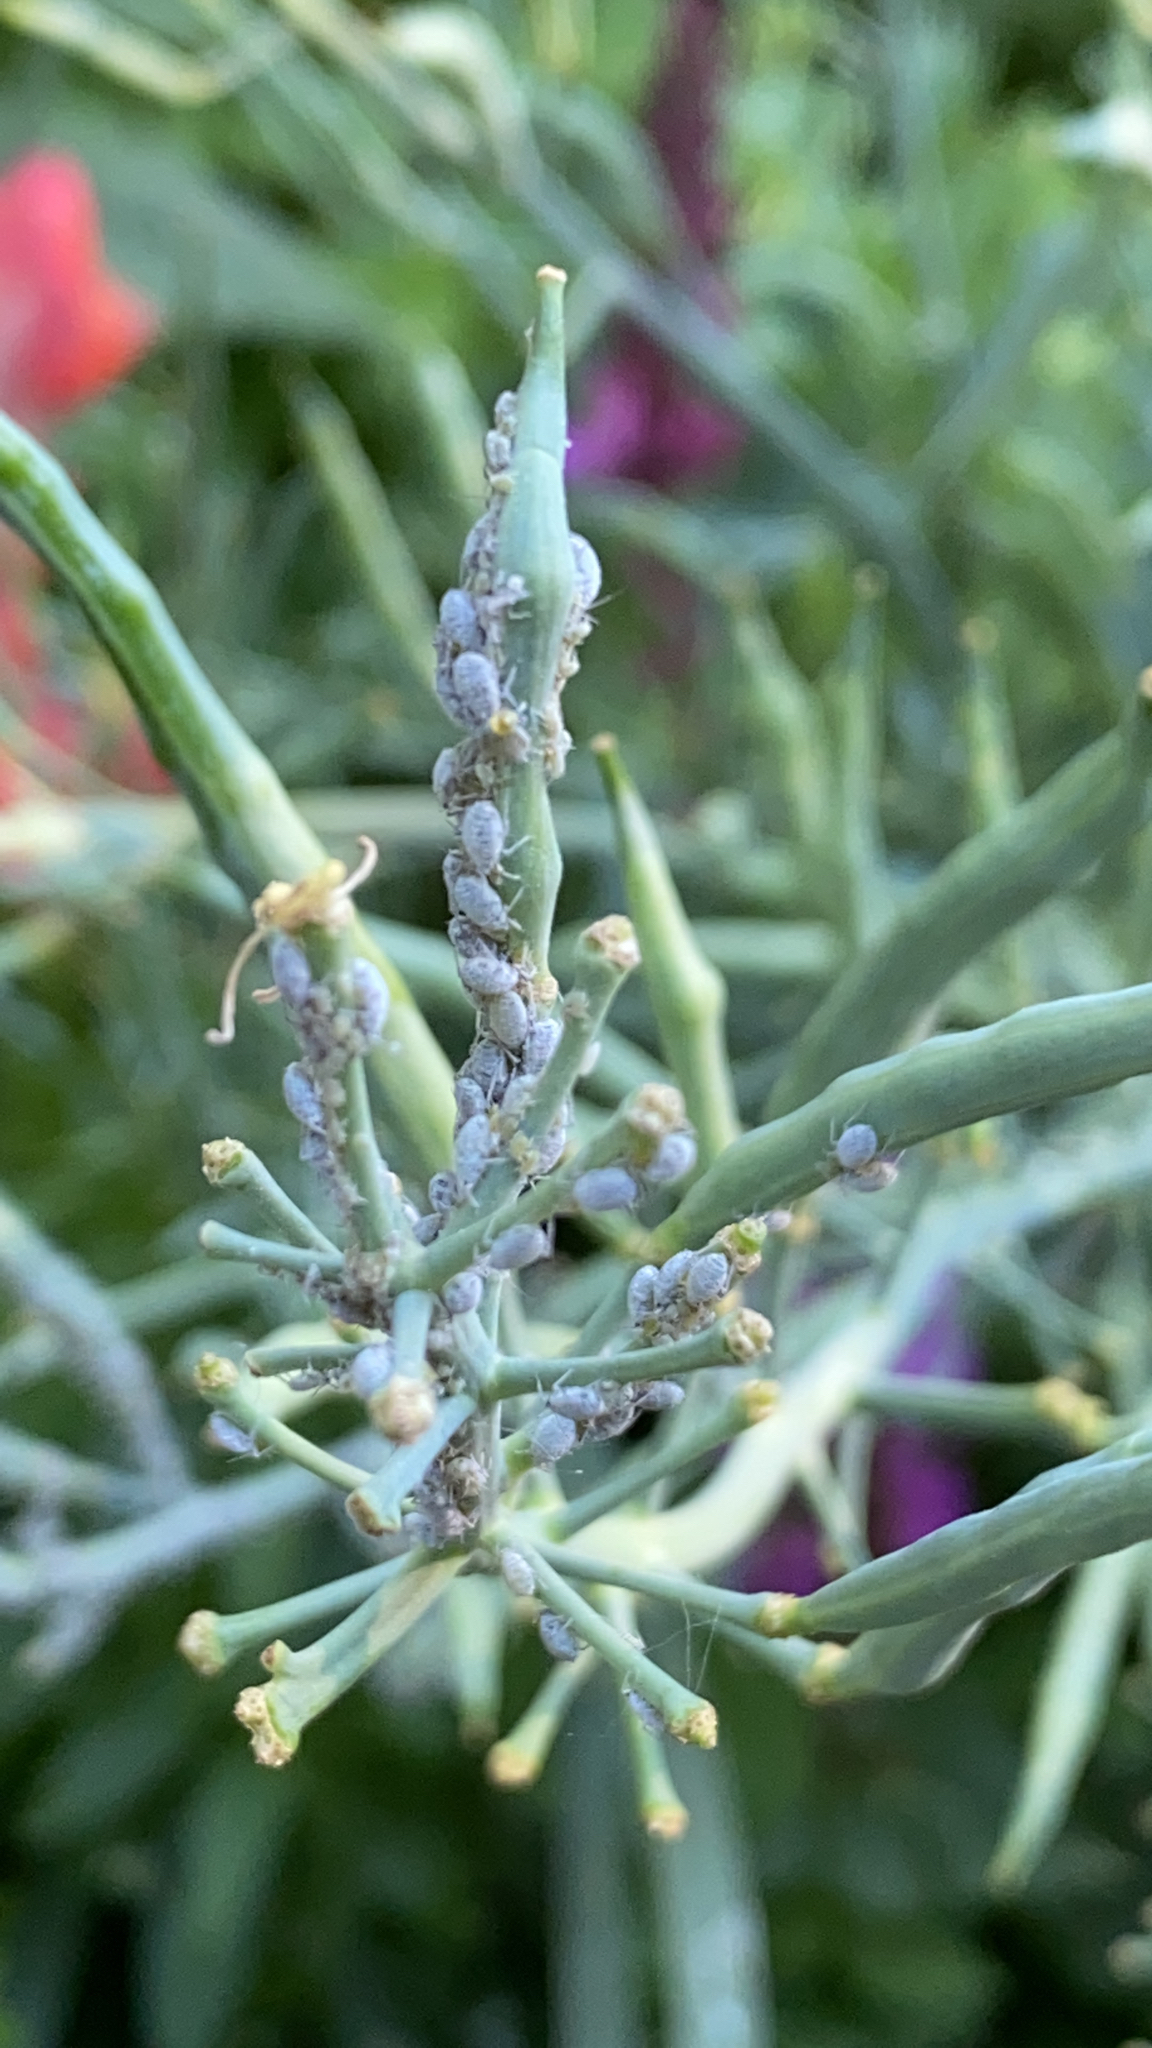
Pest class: cabbage_aphid